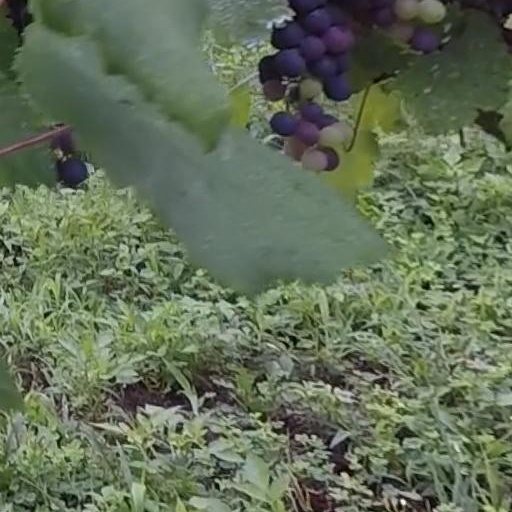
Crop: grape